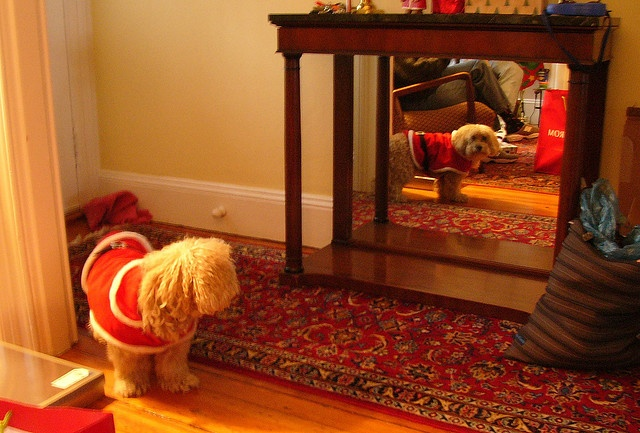
A small white dog standing in front of a mirror.
A dog is staring at itself in a mirror.
A dog wearing a red Santa suit looks in a mirror.
A dog looks at his reflection in a mirror.
The dog looks in the mirror in the hallway